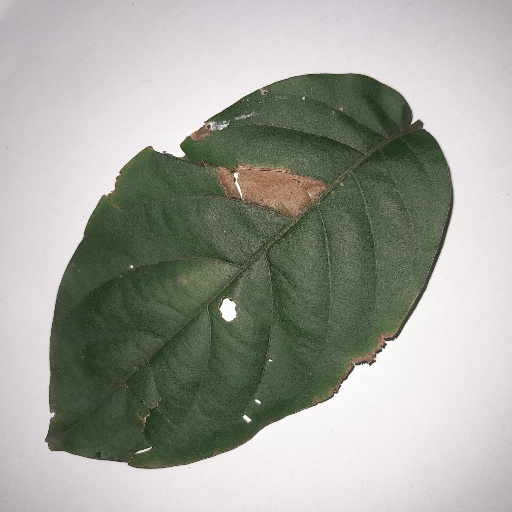
Species: HariTaki
Leaf condition: Bacterial Spot